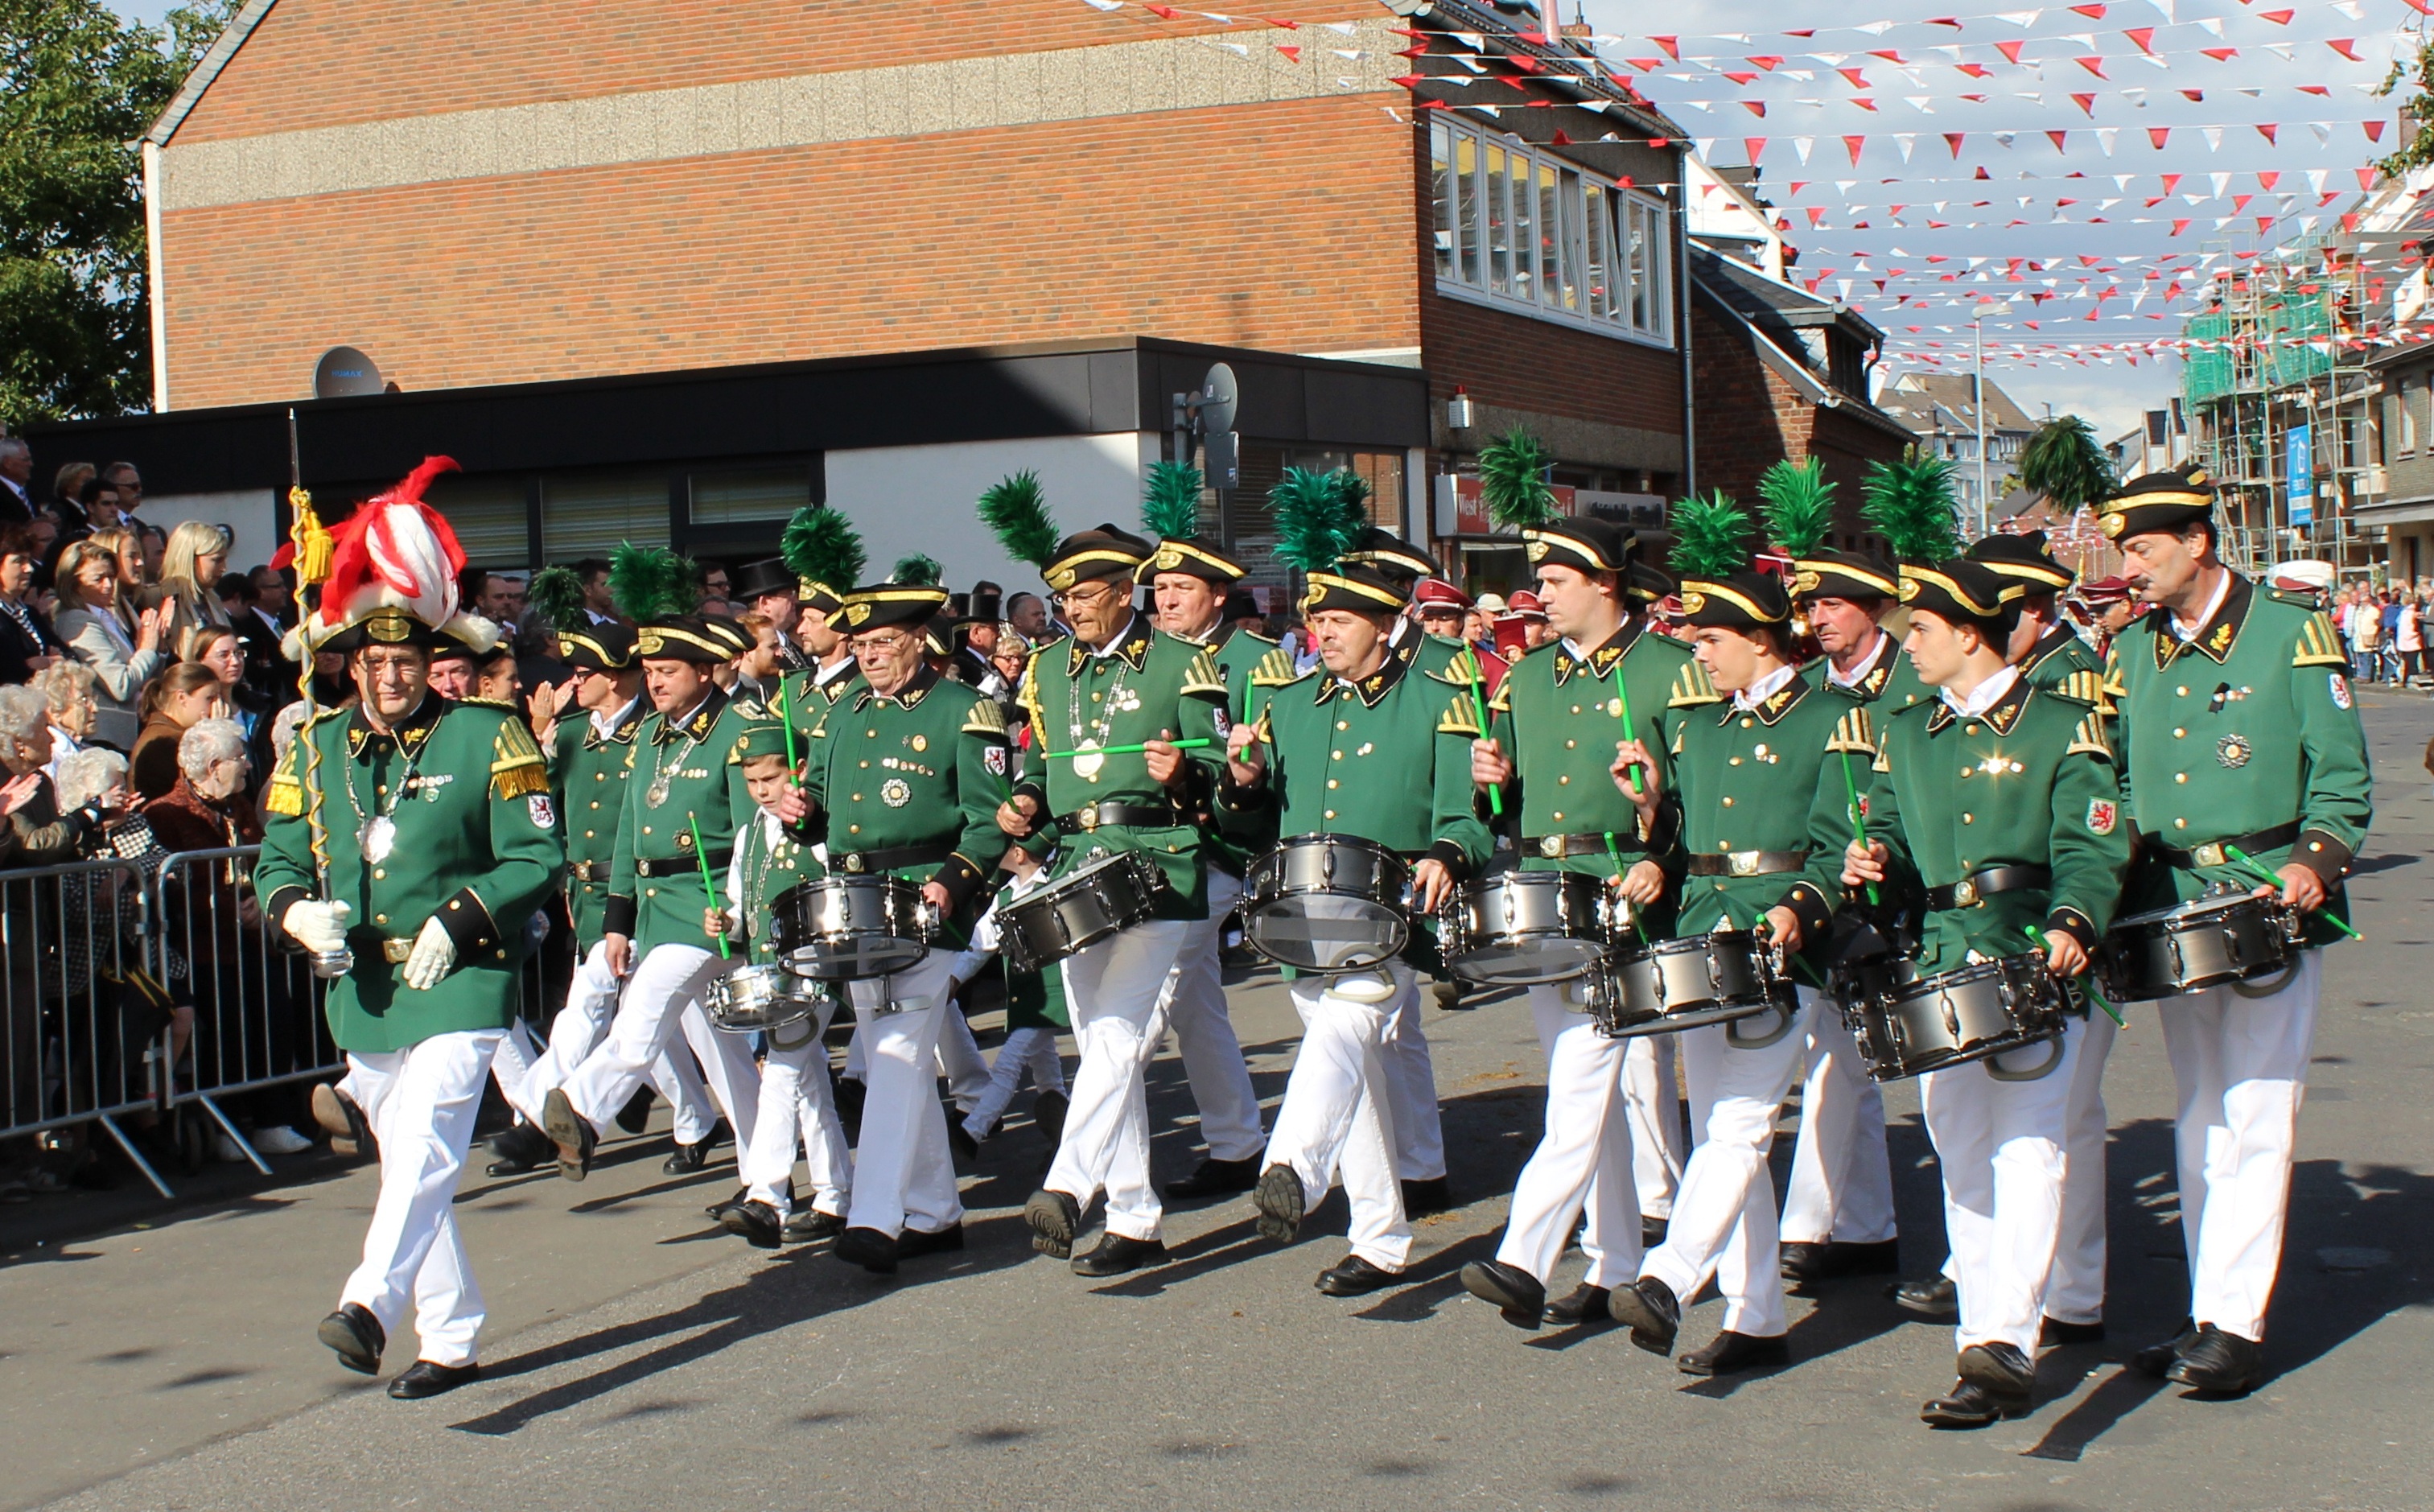
music, group, military, community, human, musician, together, marching band, festival, team, march, teamwork, marching, troop, personal, shooting club, drum corps, musical ensemble